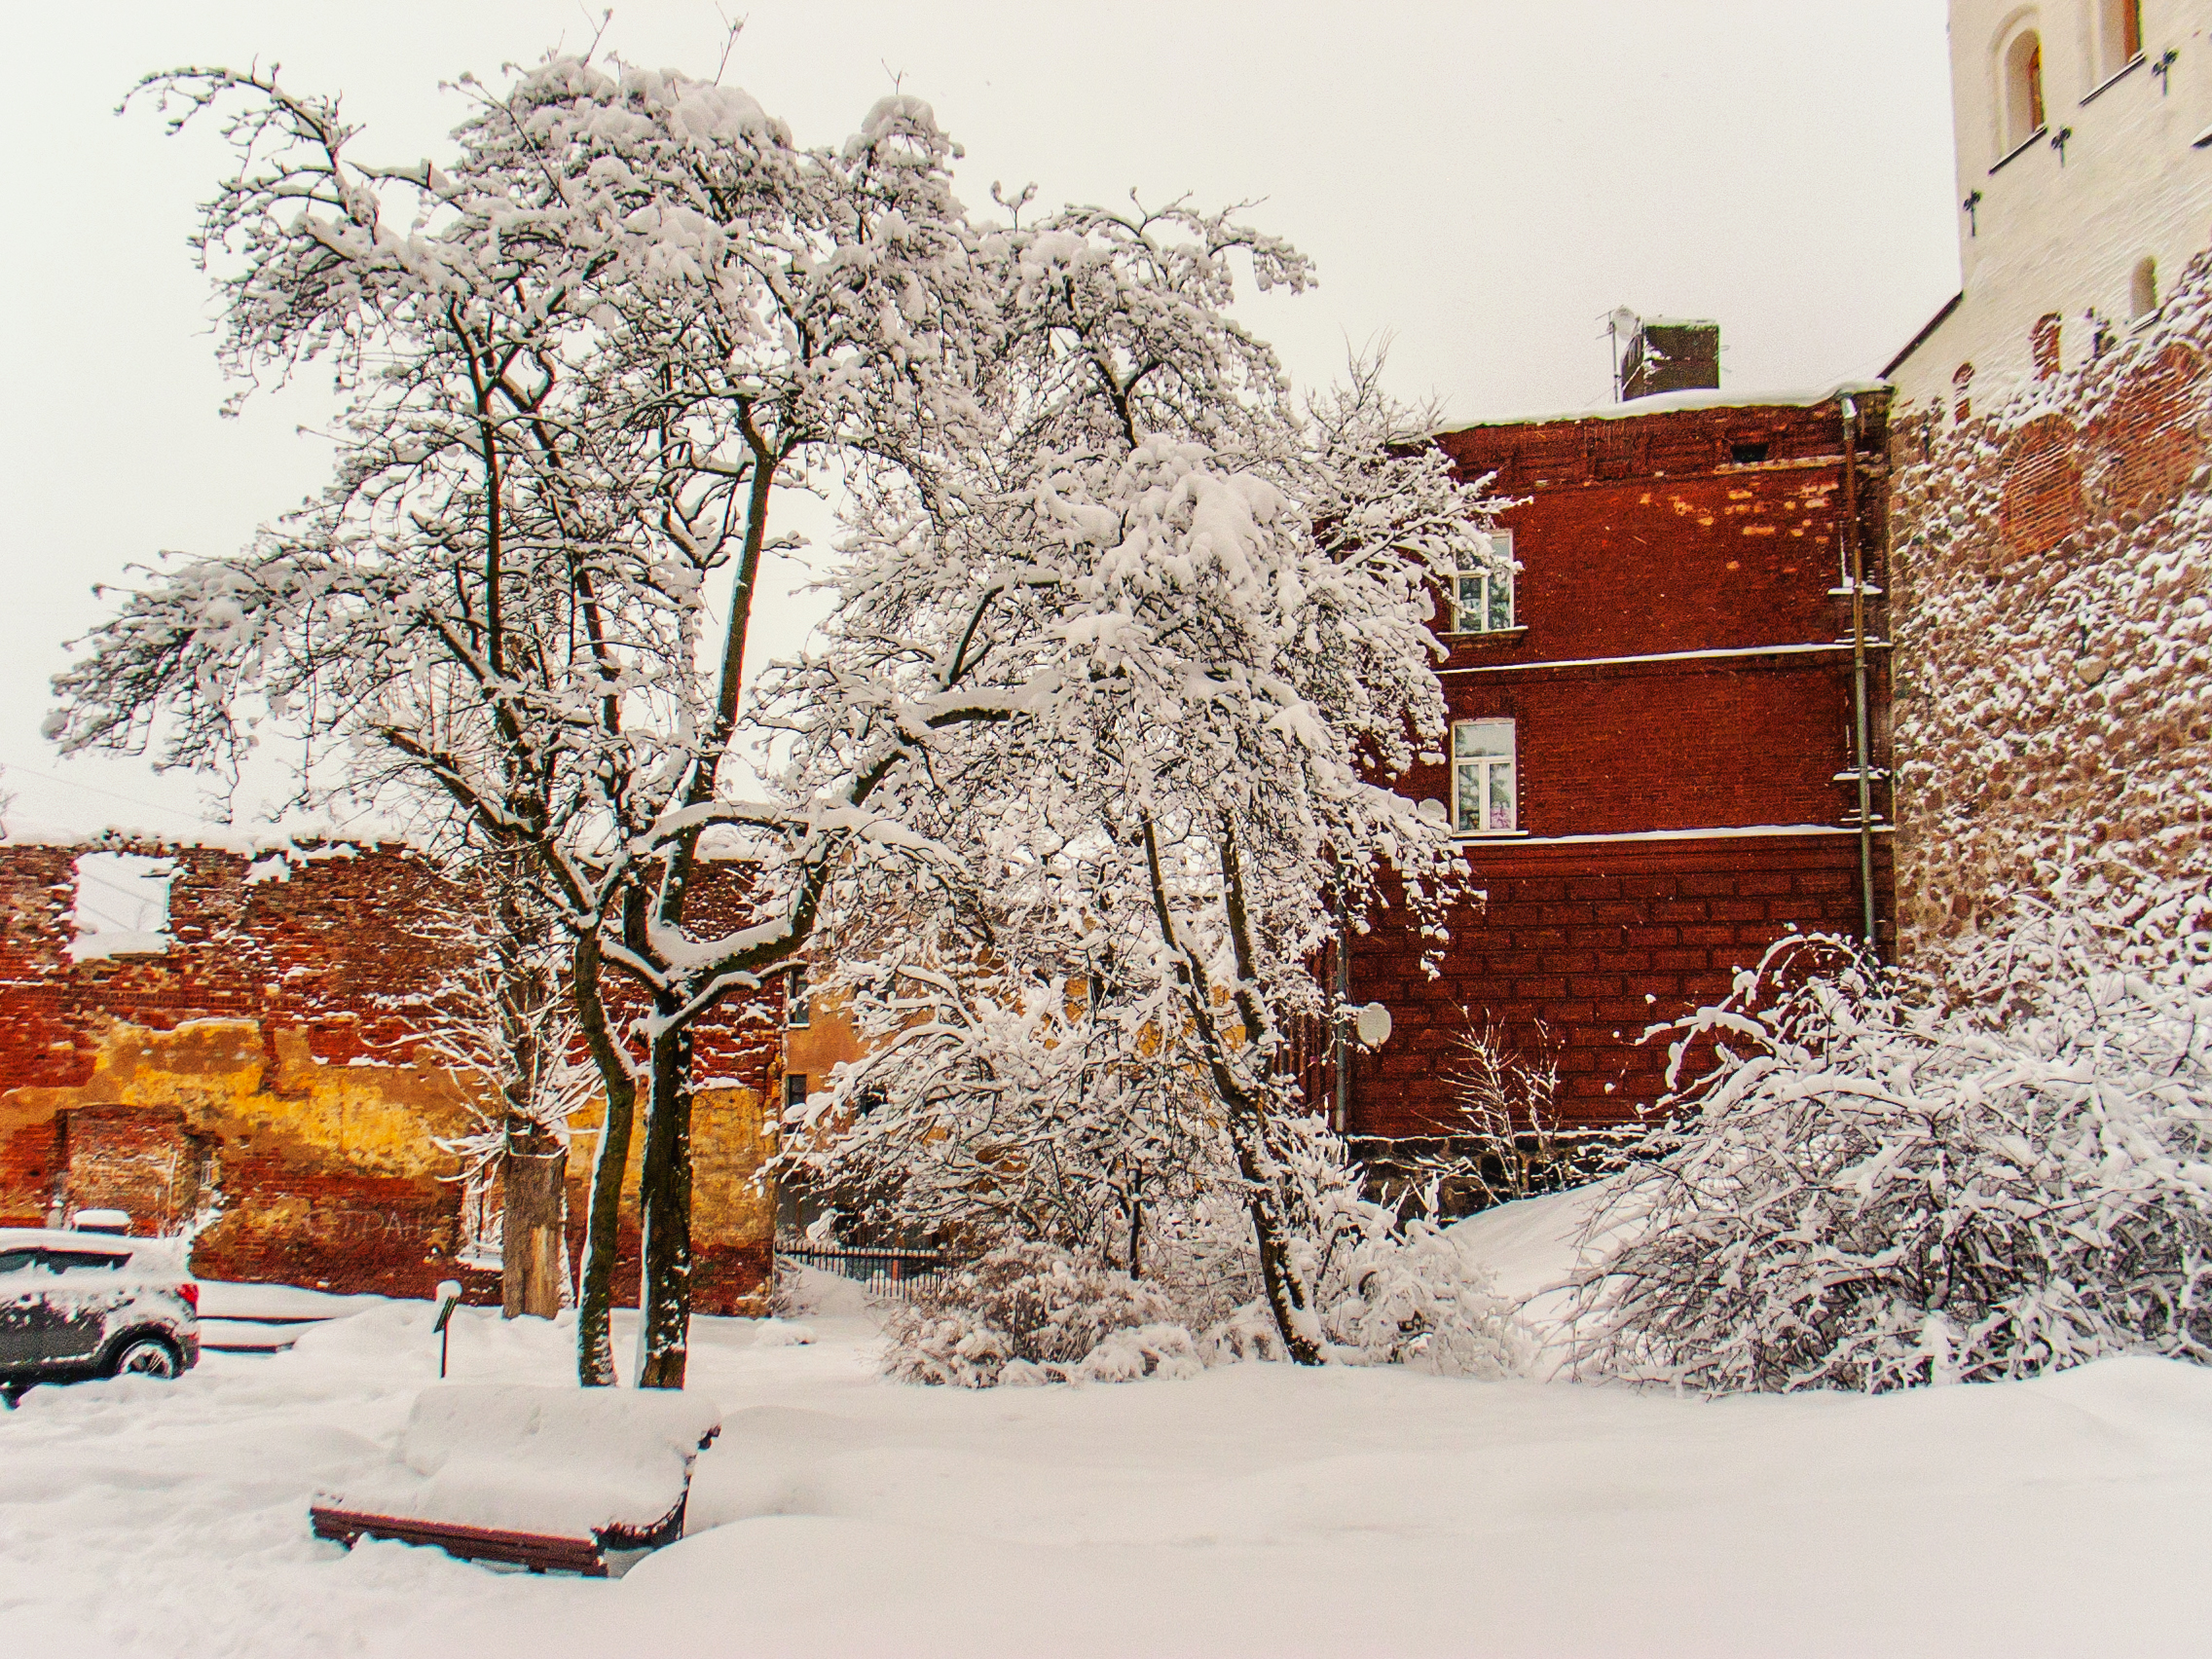
images, snow, building, plant, sky, natural landscape, branch, twig, tree, sunlight, freezing, street light, atmospheric phenomenon, woody plant, neighbourhood, landscape, Tints and shades, geological phenomenon, precipitation, frost, city, event, trunk, window, deciduous, slope, winter, tire, suburb, street, urban design, house, home, facade, road, conifer, winter storm, evening, monochrome, fir, ice, plant stem, pine family